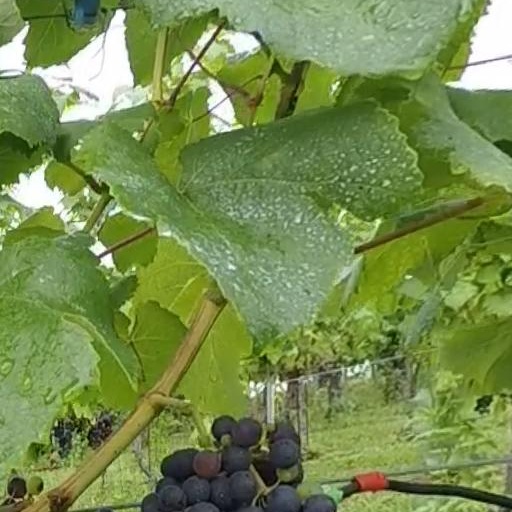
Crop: grape